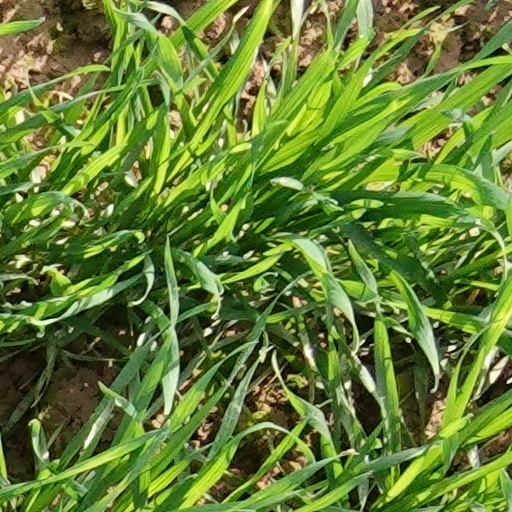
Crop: wheat